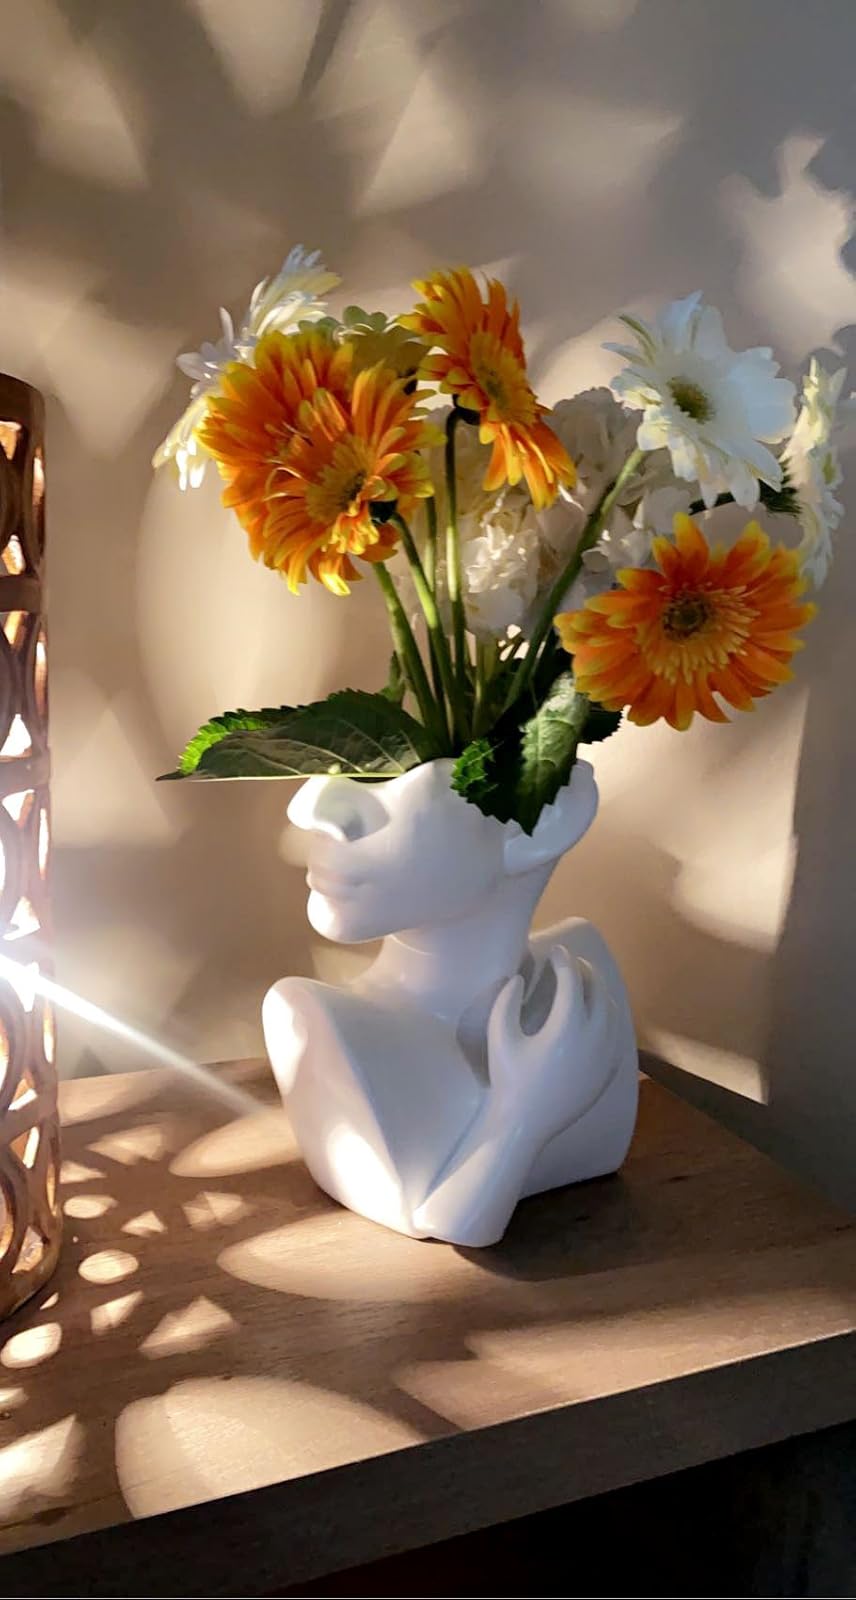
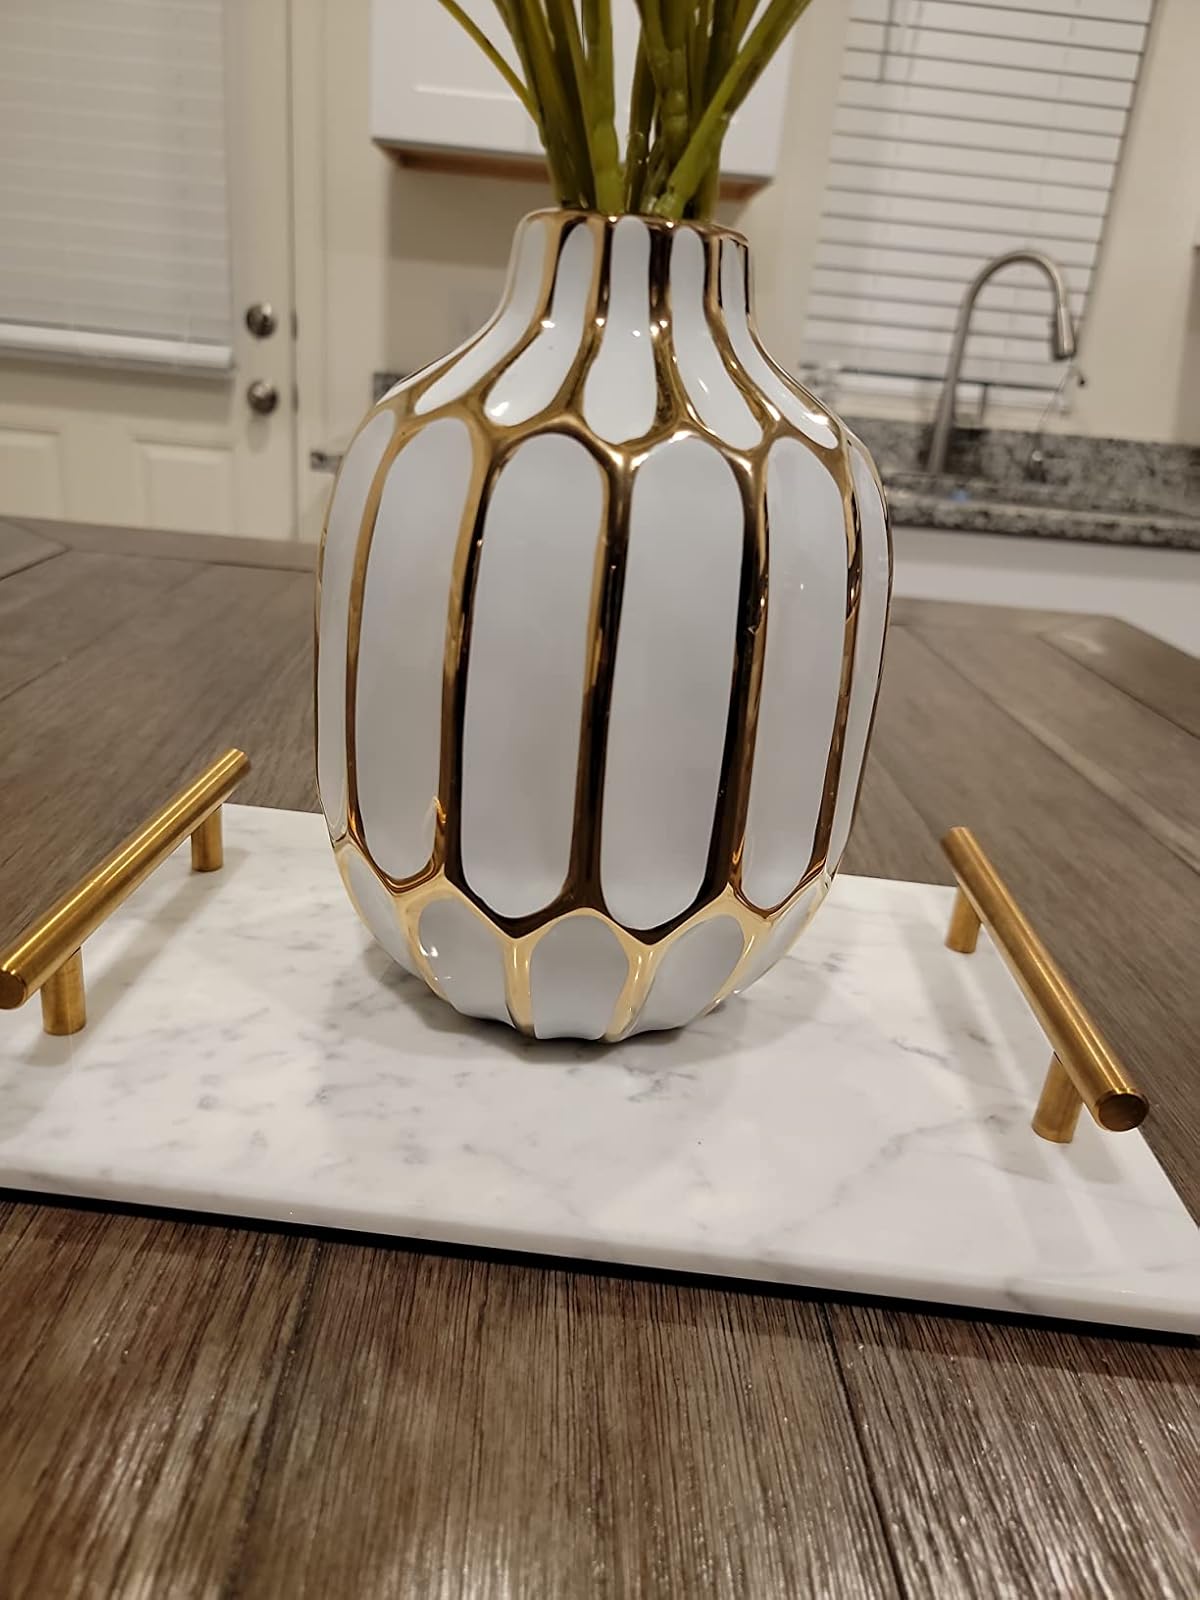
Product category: vase
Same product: no